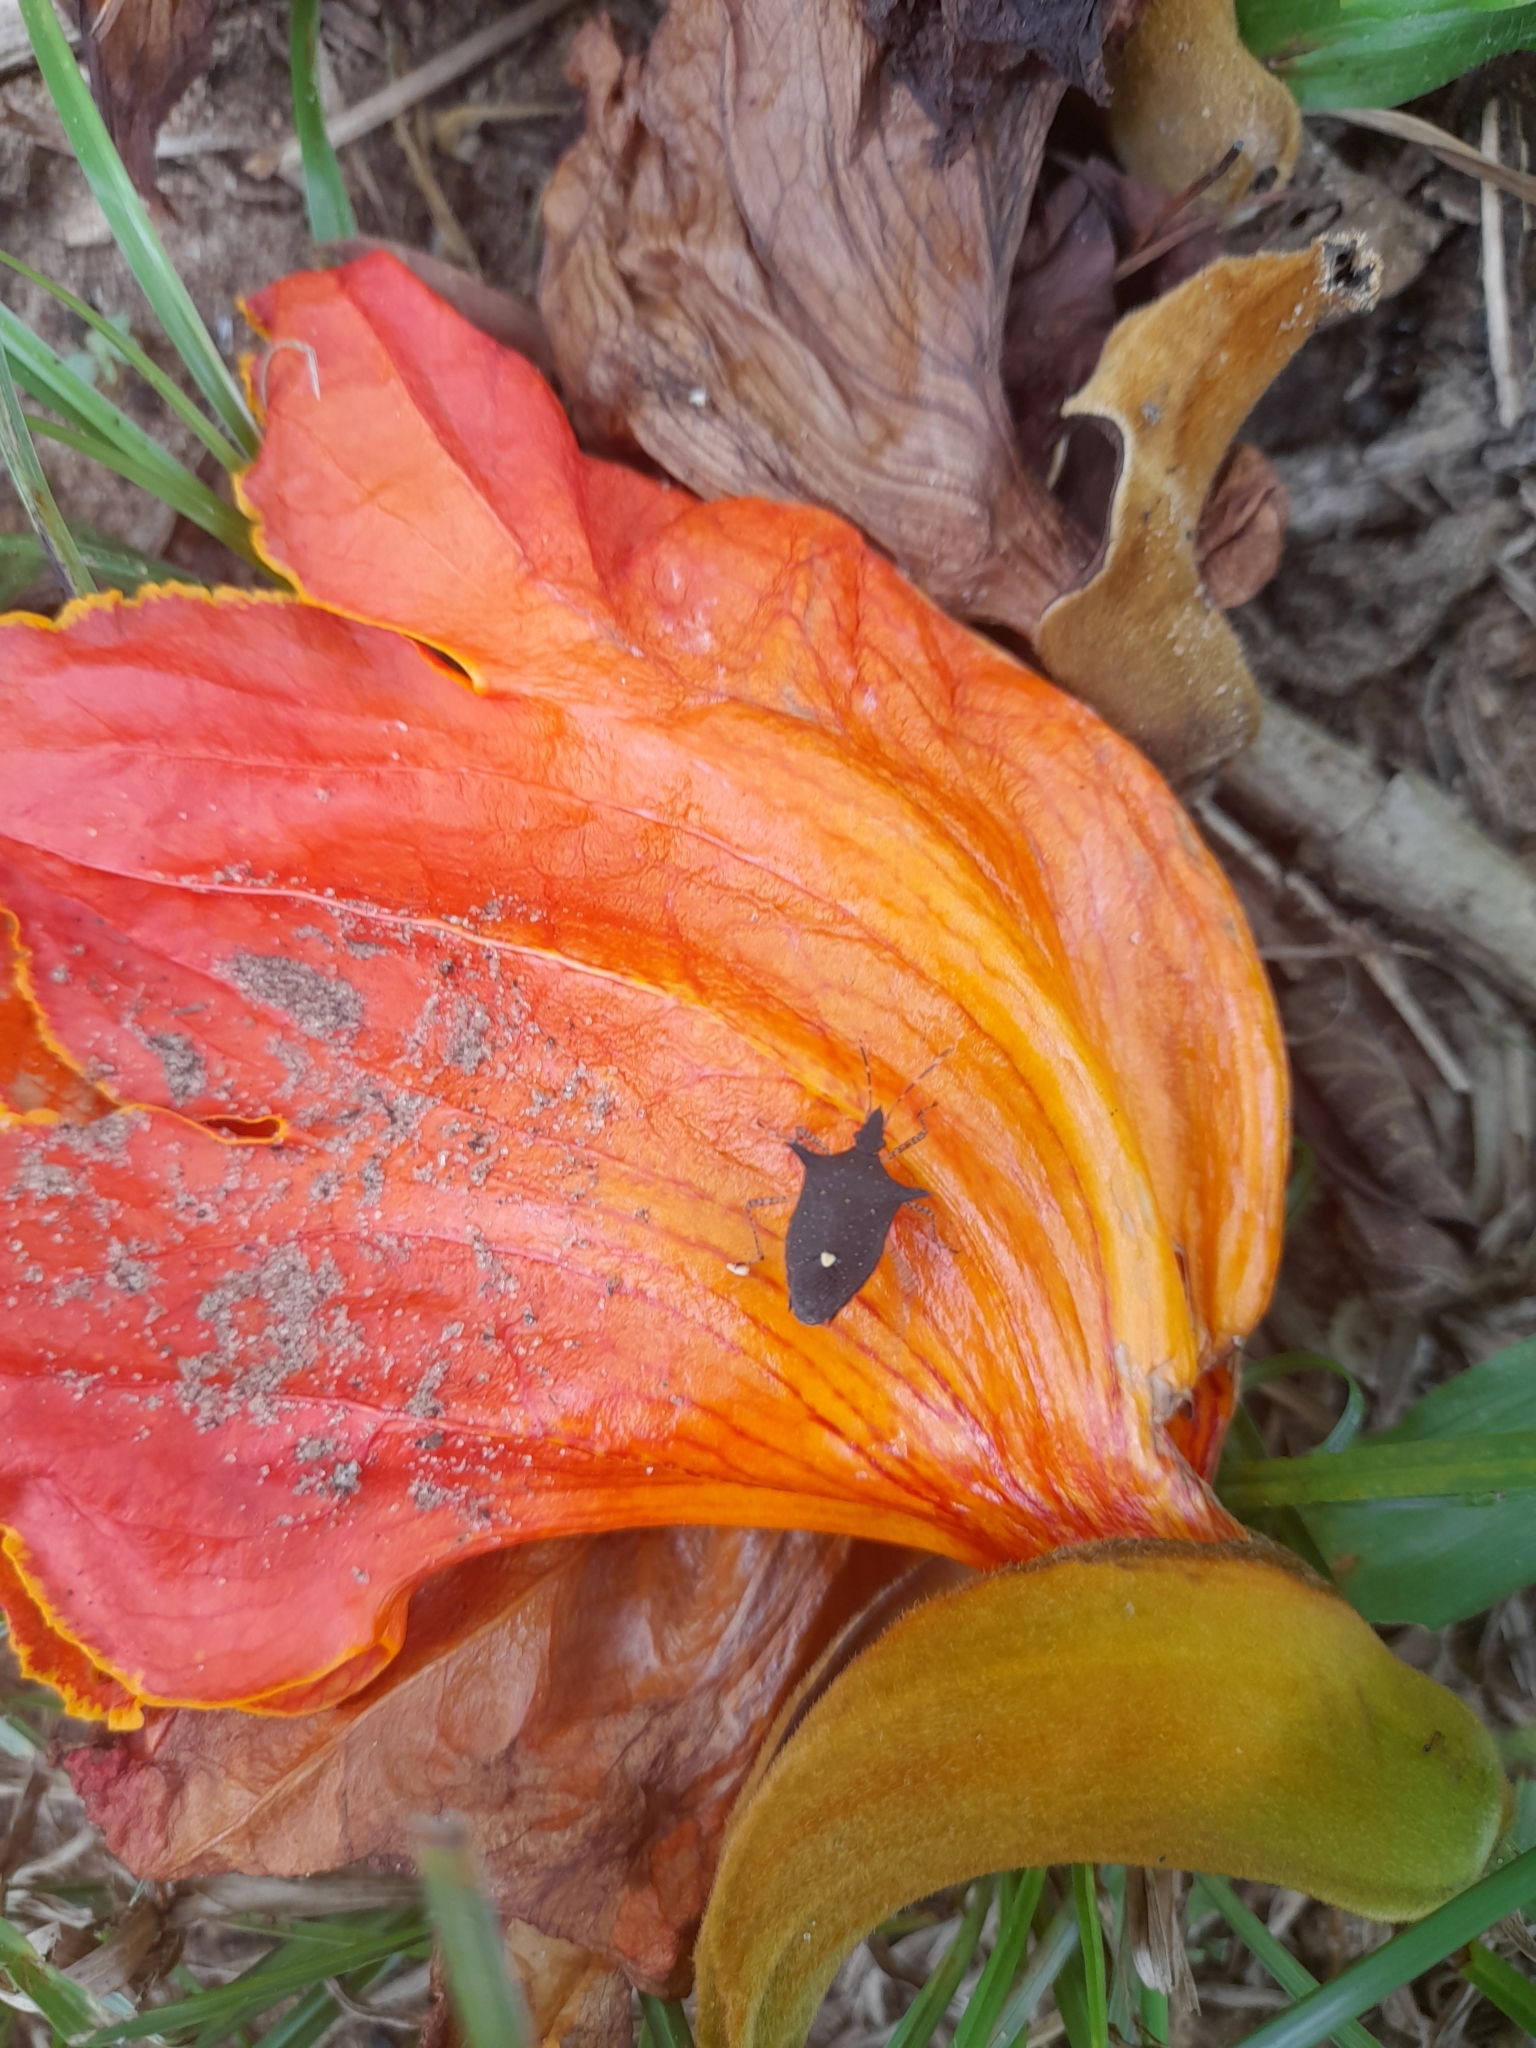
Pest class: stink_bug